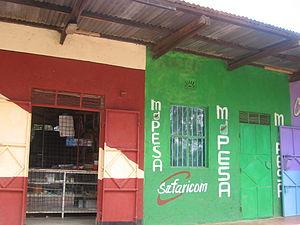
M-Pesa est un système de microfinancement et de transfert d'argent par téléphone mobile, lancé en 2007 par Vodafone pour Safaricom et Vodacom, les deux plus grands opérateurs de téléphonie mobile au Kenya et en Tanzanie. Il s'est, depuis, étendu à l'Afghanistan, la RD Congo, l'Afrique du Sud, l'Inde et, en 2014, l'Europe de l'Est. M-Pesa permet aux utilisateurs en possession d'une carte d'identité ou d'un passeport de déposer, retirer et transférer aisément de l'argent grâce à un appareil mobile de type téléphone portable.